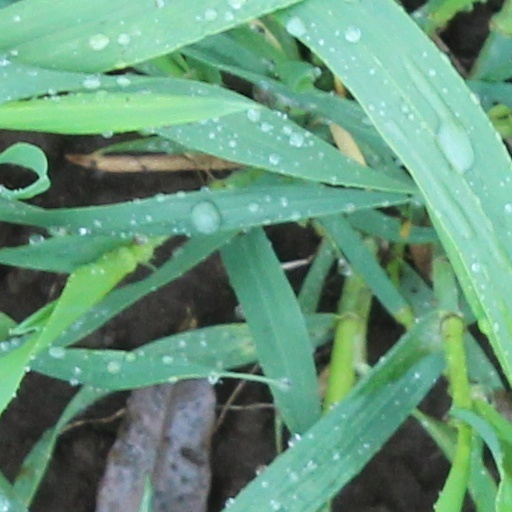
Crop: wheat